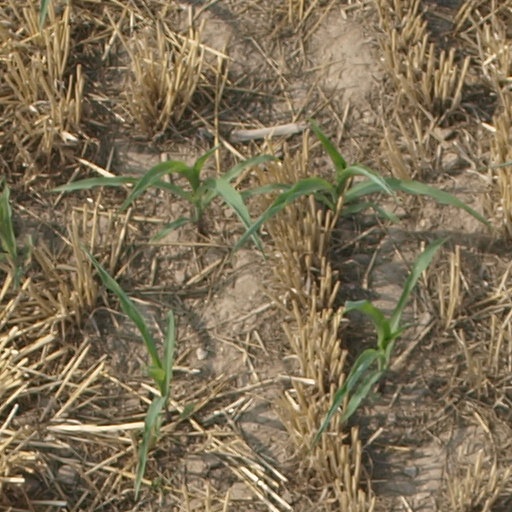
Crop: maize; corn